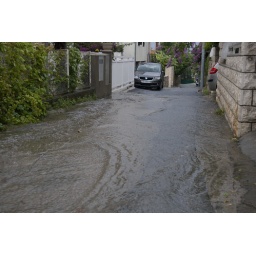
The flooded street in dubrovnik after the rainstorm. Unfortunately, I missed the shot at high water